Phase curve (astronomy)

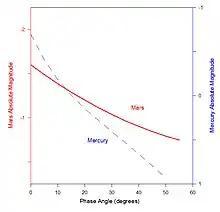
The phase curve of Mars compared to Mercury.

Since it orbits further from the Sun only about half of the Martian phase curve can be observed from Earth. There is an opposition surge but it is less pronounced than that of Mercury. The rotation of bright and dark surface markings across its disk and variability of its atmospheric state (including its dust storms) superimpose variations on the phase curve. R. Schmude obtained many of the Mars brightness measurements used in a comprehensive phase curve analysis performed by A. Mallama.